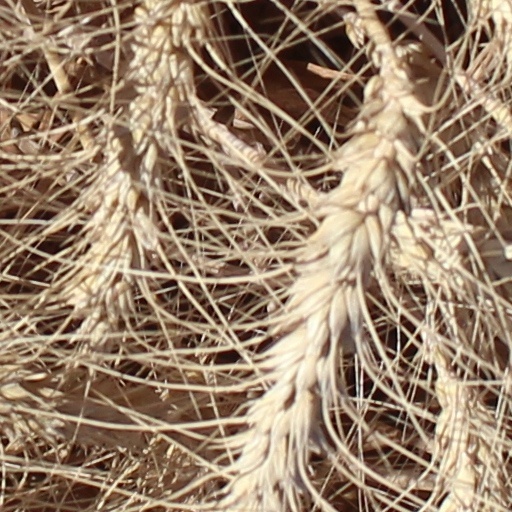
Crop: wheat